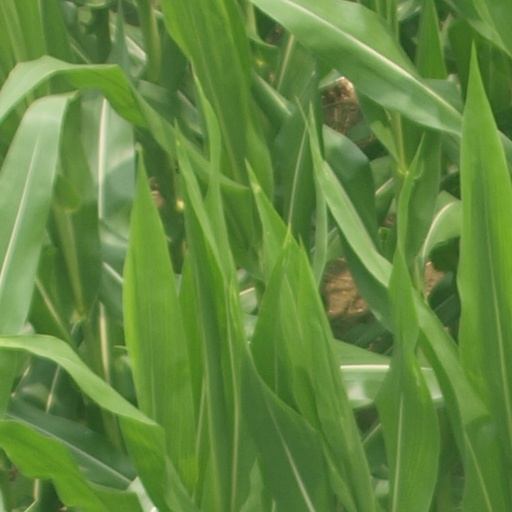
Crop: maize; corn